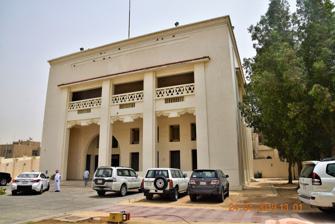
Building: Khuzam Palace
Country: Saudi Arabia
Year built: 1932
Palace and museum in Jeddah, Saudi Arabia Jeddah Regional Museum of Archaeology and Ethnography Location Saudi Arabia Coordinates 21°28′25″N 39°12′24″E / 21.4737°N 39.2067°E / 21.4737; 39.2067 Location of Khuzam Palace The Khuzam Palace is a major palace and museum in Jeddah , Saudi Arabia . It houses the Jeddah Regional Museum of Archaeology and Ethnography . History and the building The Museum is in the historic Khuzam Palace in the Al-Nuzlah al-Yamaniyah quarter in the south of Jeddah. The building was constructed as a royal palace from 1928 to 1932 under the supervision of Muhammed bin Laden . The oil agreement with the Standard Oil Company of California was signed by Abdullah Suleiman on behalf of Saudi Arabia and Lloyd N. Hamilton on behalf of the company in Khuzam Palace, Jeddah, in 1933. Dar Al-Arkan Real Estate (DAAR) have been commissioned to develop the area on 11 October 2008 by the Custodian of the Two Holy Mosques . The exhibitions The collection ranges from artefacts of the Stone Age attributed to the Acheulean period found in nearby Wadi Fatimah over items of several pre-Islamic cultures and items illustrating the rise of Islam to relicts from the time the palace was used by the royal family. A second collection holds ethnographic items portraying the recent culture of the region. See also List of museums in Saudi Arabia References